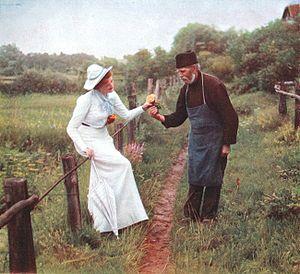
Adolf Miethe — est un savant allemand, un des pionniers de la photographie couleur.